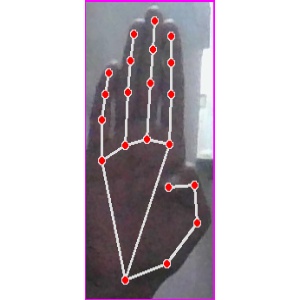
अक्षर: झ